Disc brake

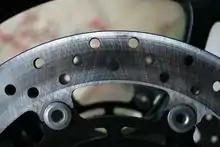
A drilled motorcycle brake disc

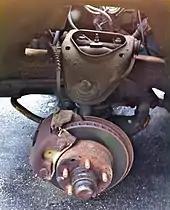
Front suspension and brake system on AMC Pacer with the rectangular open slots visible between the disc's friction surfaces

The development of disc-type brakes began in England in the 1890s. In 1902, the Lanchester Motor Company designed brakes that looked and operated similarly to a modern disc-brake system even though the disc was thin and a cable activated the brake pad. Other designs were not practical or widely available in cars for another 60 years. Successful application began in airplanes before World War II. The German Tiger tank was fitted with discs in 1942. After the war, technological progress began in 1949, with caliper-type four-wheel disc brakes on the Crosley line and a Chrysler non-caliper type. In the 1950s, there was a demonstration of superiority at the 1953 24 Hours of Le Mans race, which required braking from high speeds several times per lap. The Jaguar racing team won, using disc brake-equipped cars, with much of the credit being given to the brakes' superior performance over rivals equipped with drum brakes. Mass production began with the 1949–1950 inclusion in all Crosley production, with sustained mass production starting in 1955 Citroën DS.